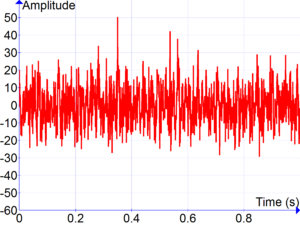
Frekvensspektrum
Dette signal ligner støj, men signalbehandling med Fouriertransformation (nedenfor), viser, at det indeholder fem veldefinerede frekvenskomponenter.
Et frekvensspektrum er resultatet af en afbildning af en matematisk funktion til resultatfunktionen.